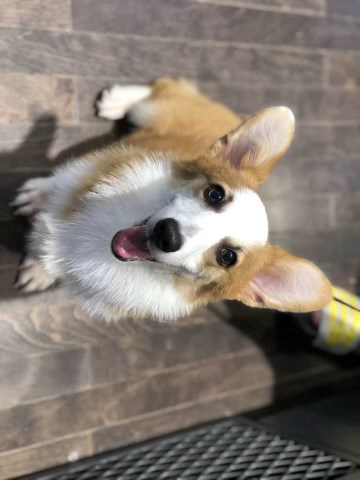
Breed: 2909-n000116-Cardigan